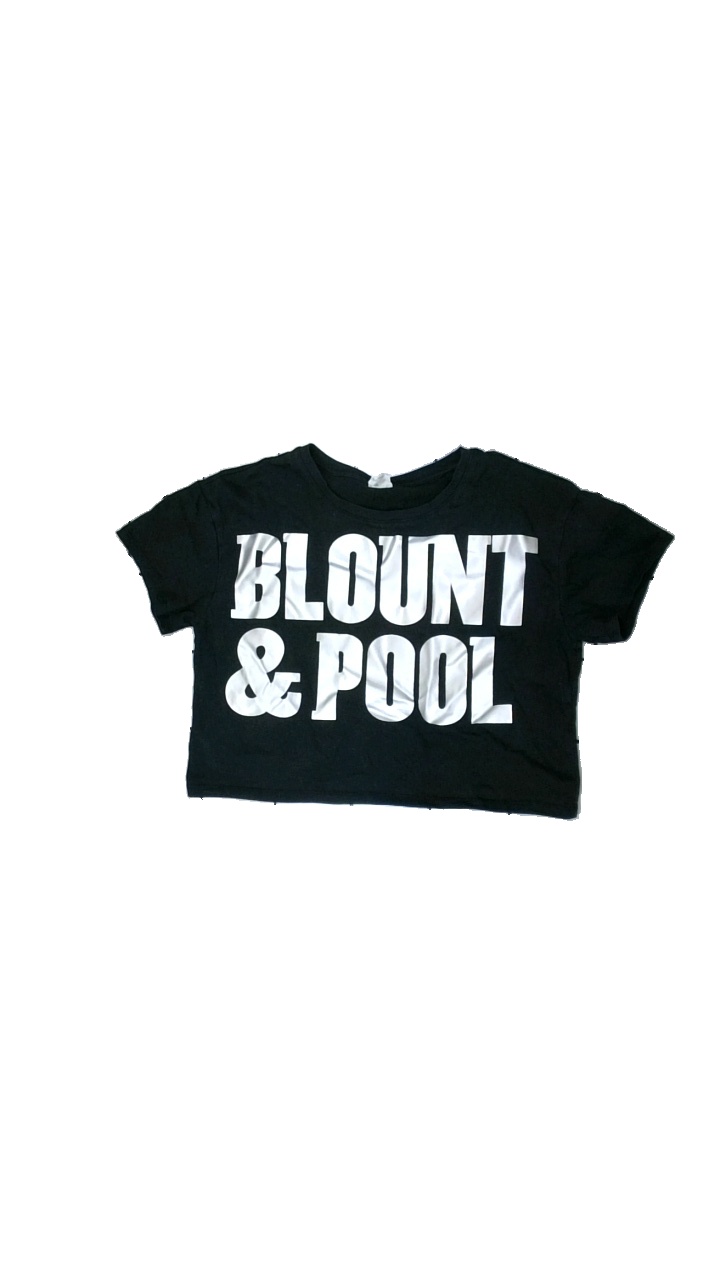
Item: T-shirt (Ladies)
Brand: Blount And Pool
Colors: Black, Grey
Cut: Cropped, C-collar
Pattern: Logo print
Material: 60% cotton, 40% polyester
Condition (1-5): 3
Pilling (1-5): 5
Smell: Minor
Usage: Export
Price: <50